Jack Mizzi

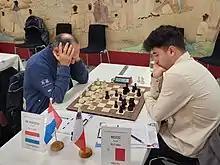
Jack won against IM Fred Berend in the European Small Nations Championship

In October 2022, Mizzi represented Malta in the 4th European Small Nations Championships that were held in Liechtenstein and finished in fifth place, gaining 144 ELO points. He obtained wins against IM Berend Fred (ELO 2300) and FM Michaelides Konstantinos (ELO 2304), the latter being Mizzi's strongest win according to Chessbase.